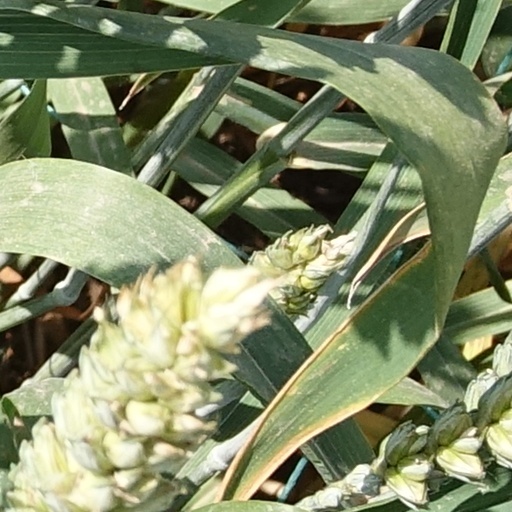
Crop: wheat